Kuamoʻo Burials

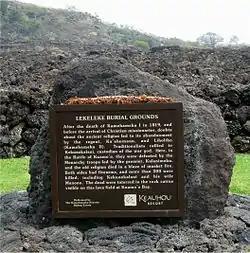

The Kuamoo Burials (also known as the Lekeleke Burial Grounds) is an historic Hawaiian burial site for warriors killed during a major battle in 1819. The site is located at Kuamoo Bay in the North Kona District, on the island of Hawaii, United States.